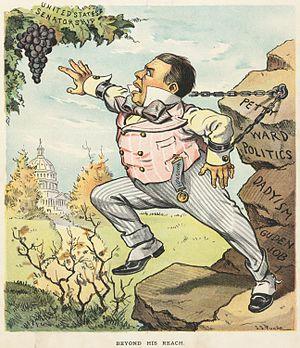
Timothy Lester Woodruff et un homme d'affaires et politique américain, lieutenant-gouverneur de l'État de New York de 1897 à 1902.